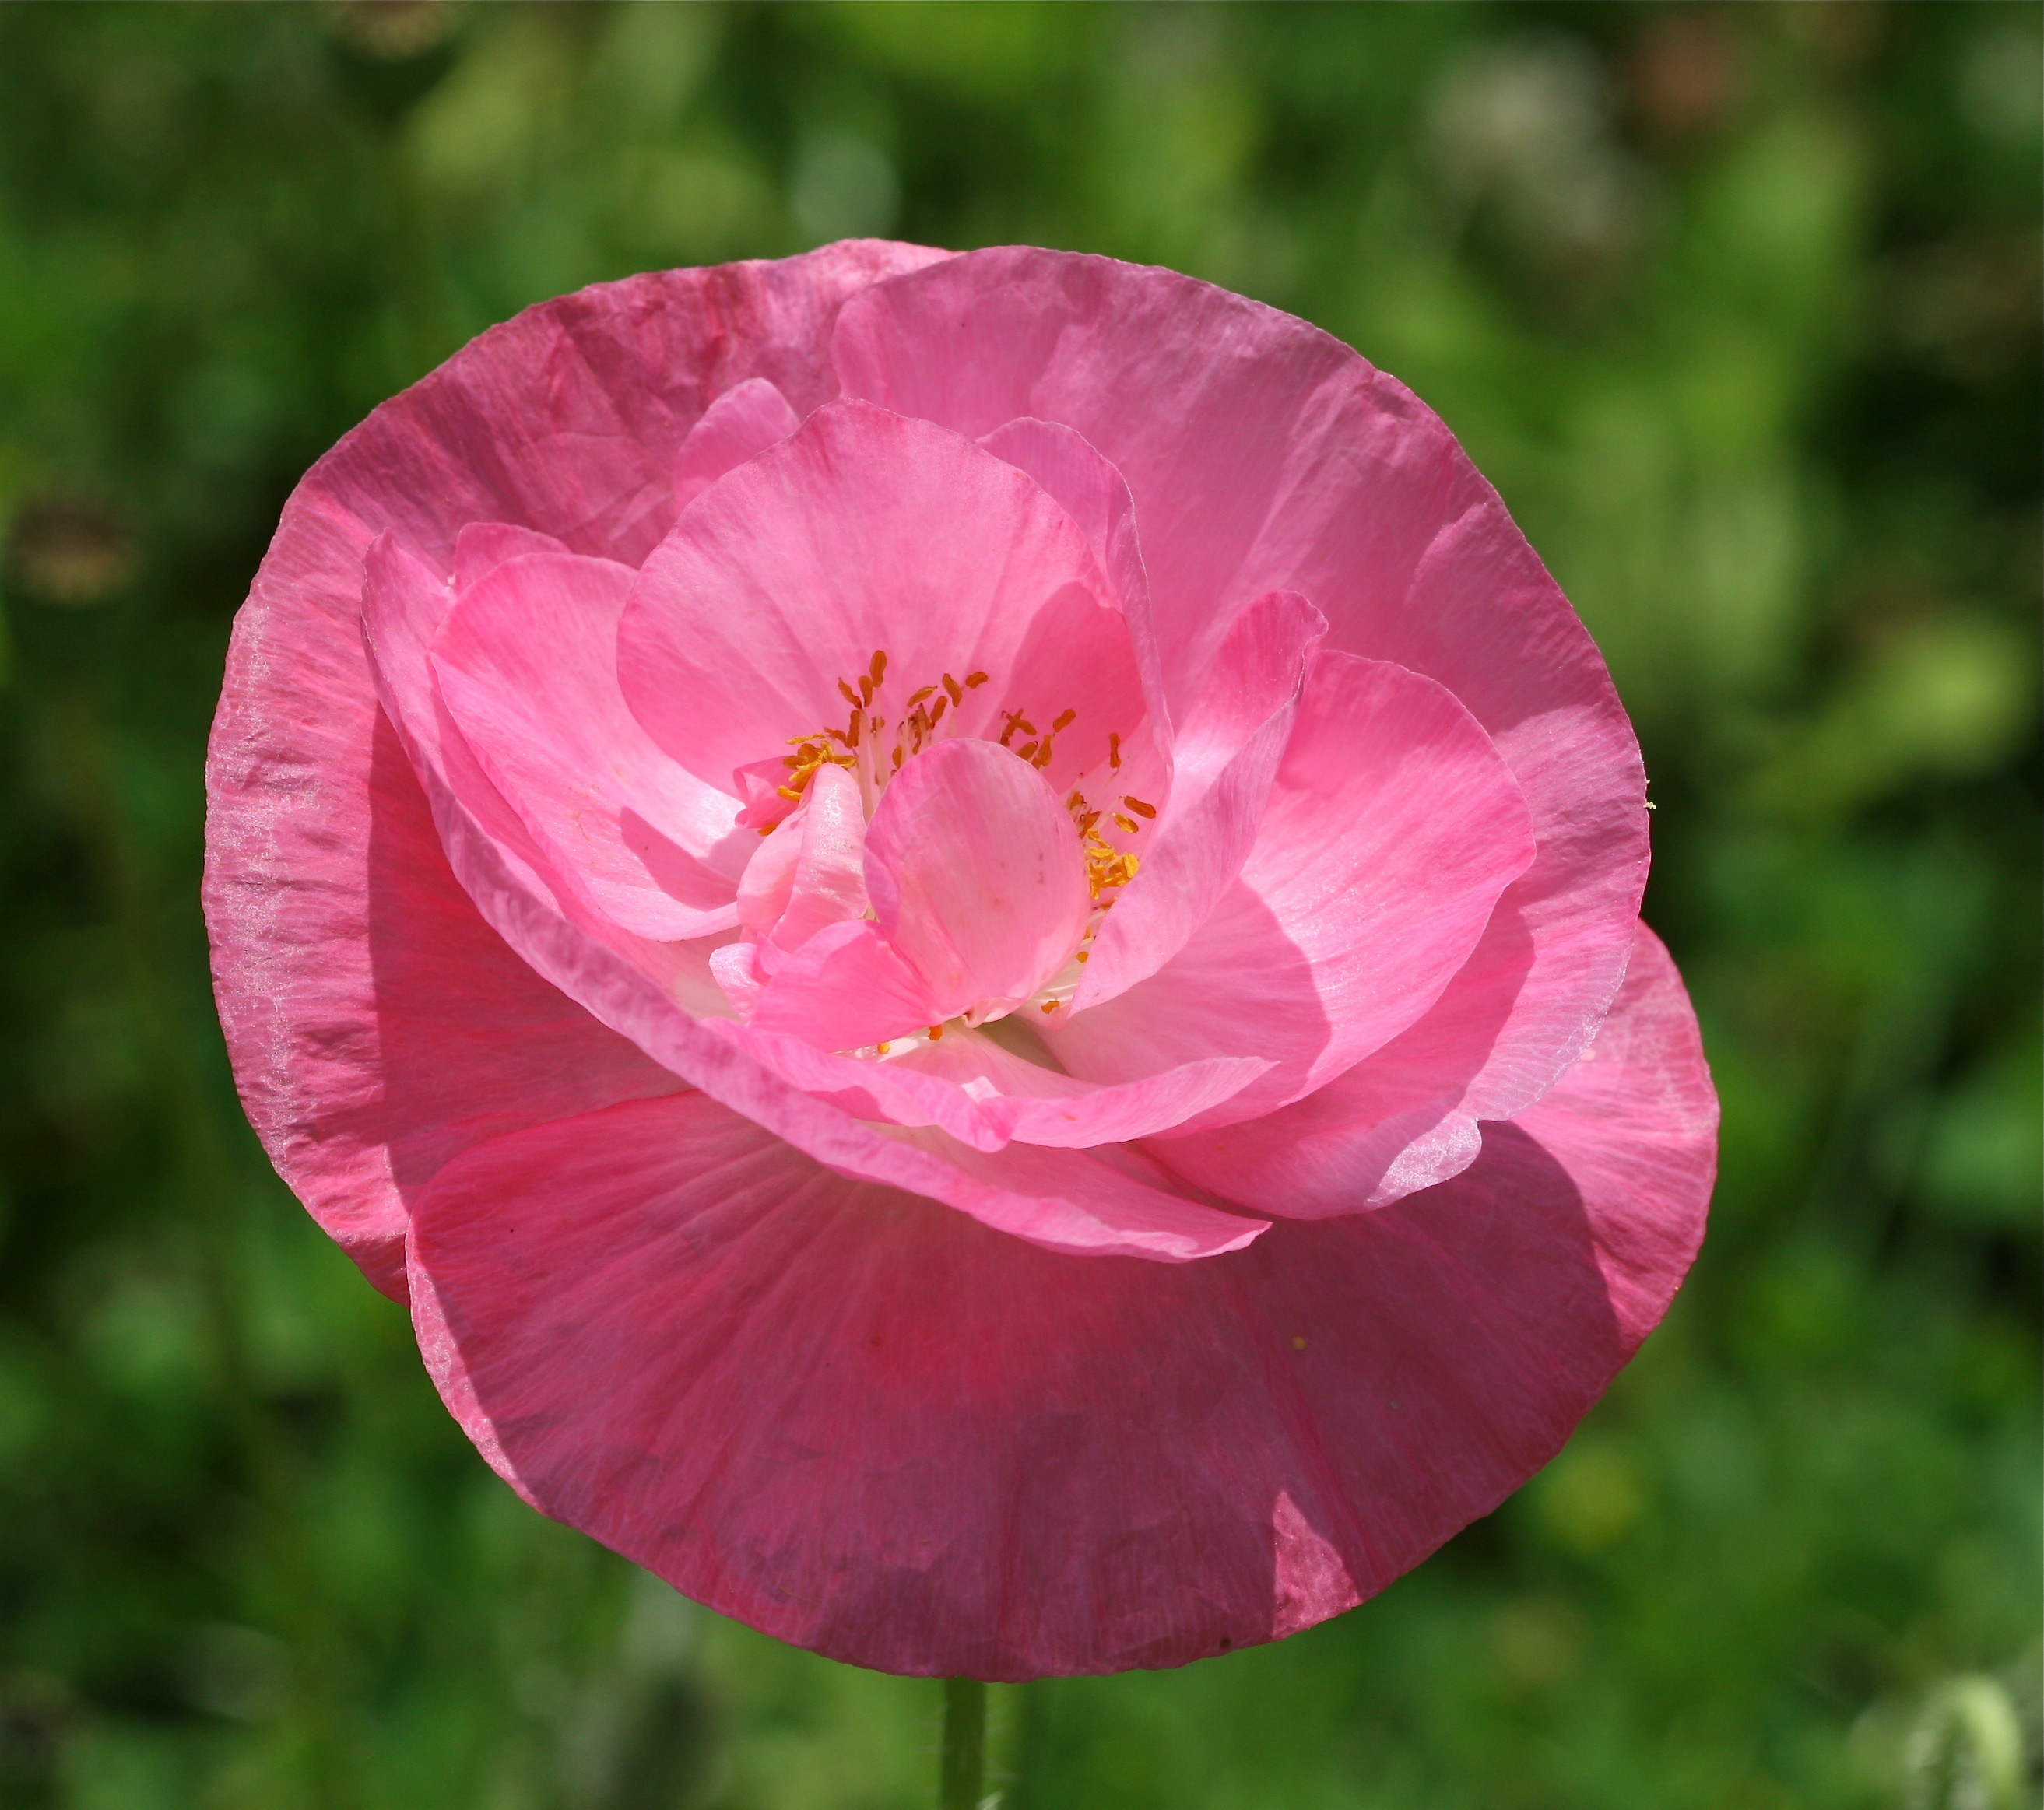
blossom, plant, flower, petal, wild, spring, botany, blooming, pink, flora, plants, flowers, sunny, gardening, petals, decorative, bright, blossoms, soft, gardens, ornamental, poppy, delicate, poppies, blooms, flowering, glossy, macro photography, green background, flowering plant, annual plant, land plant